Dahlgreen Courts

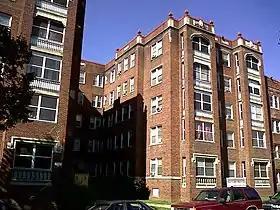
Dahlgreen Courts in 2011

Dahlgreen Courts is a historic structure located in the Brookland neighborhood in the Northeast quadrant of Washington, D.C. The complex is made up of two buildings that contain 96 units. They were designed by George T. Santmyers and they were completed in stages between 1927 and 1929. The complex was listed on both the District of Columbia Inventory of Historic Sites and on the National Register of Historic Places in 2010.